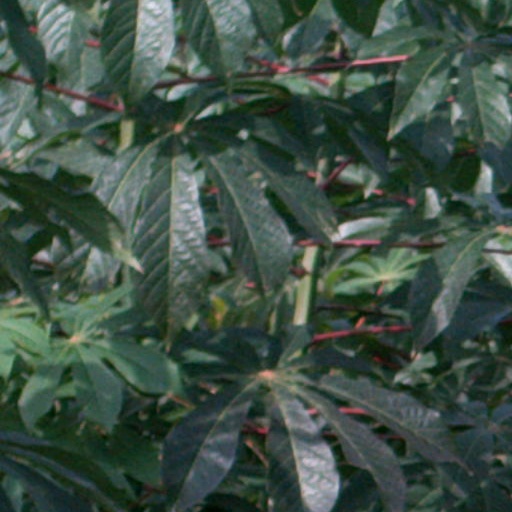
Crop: cassava